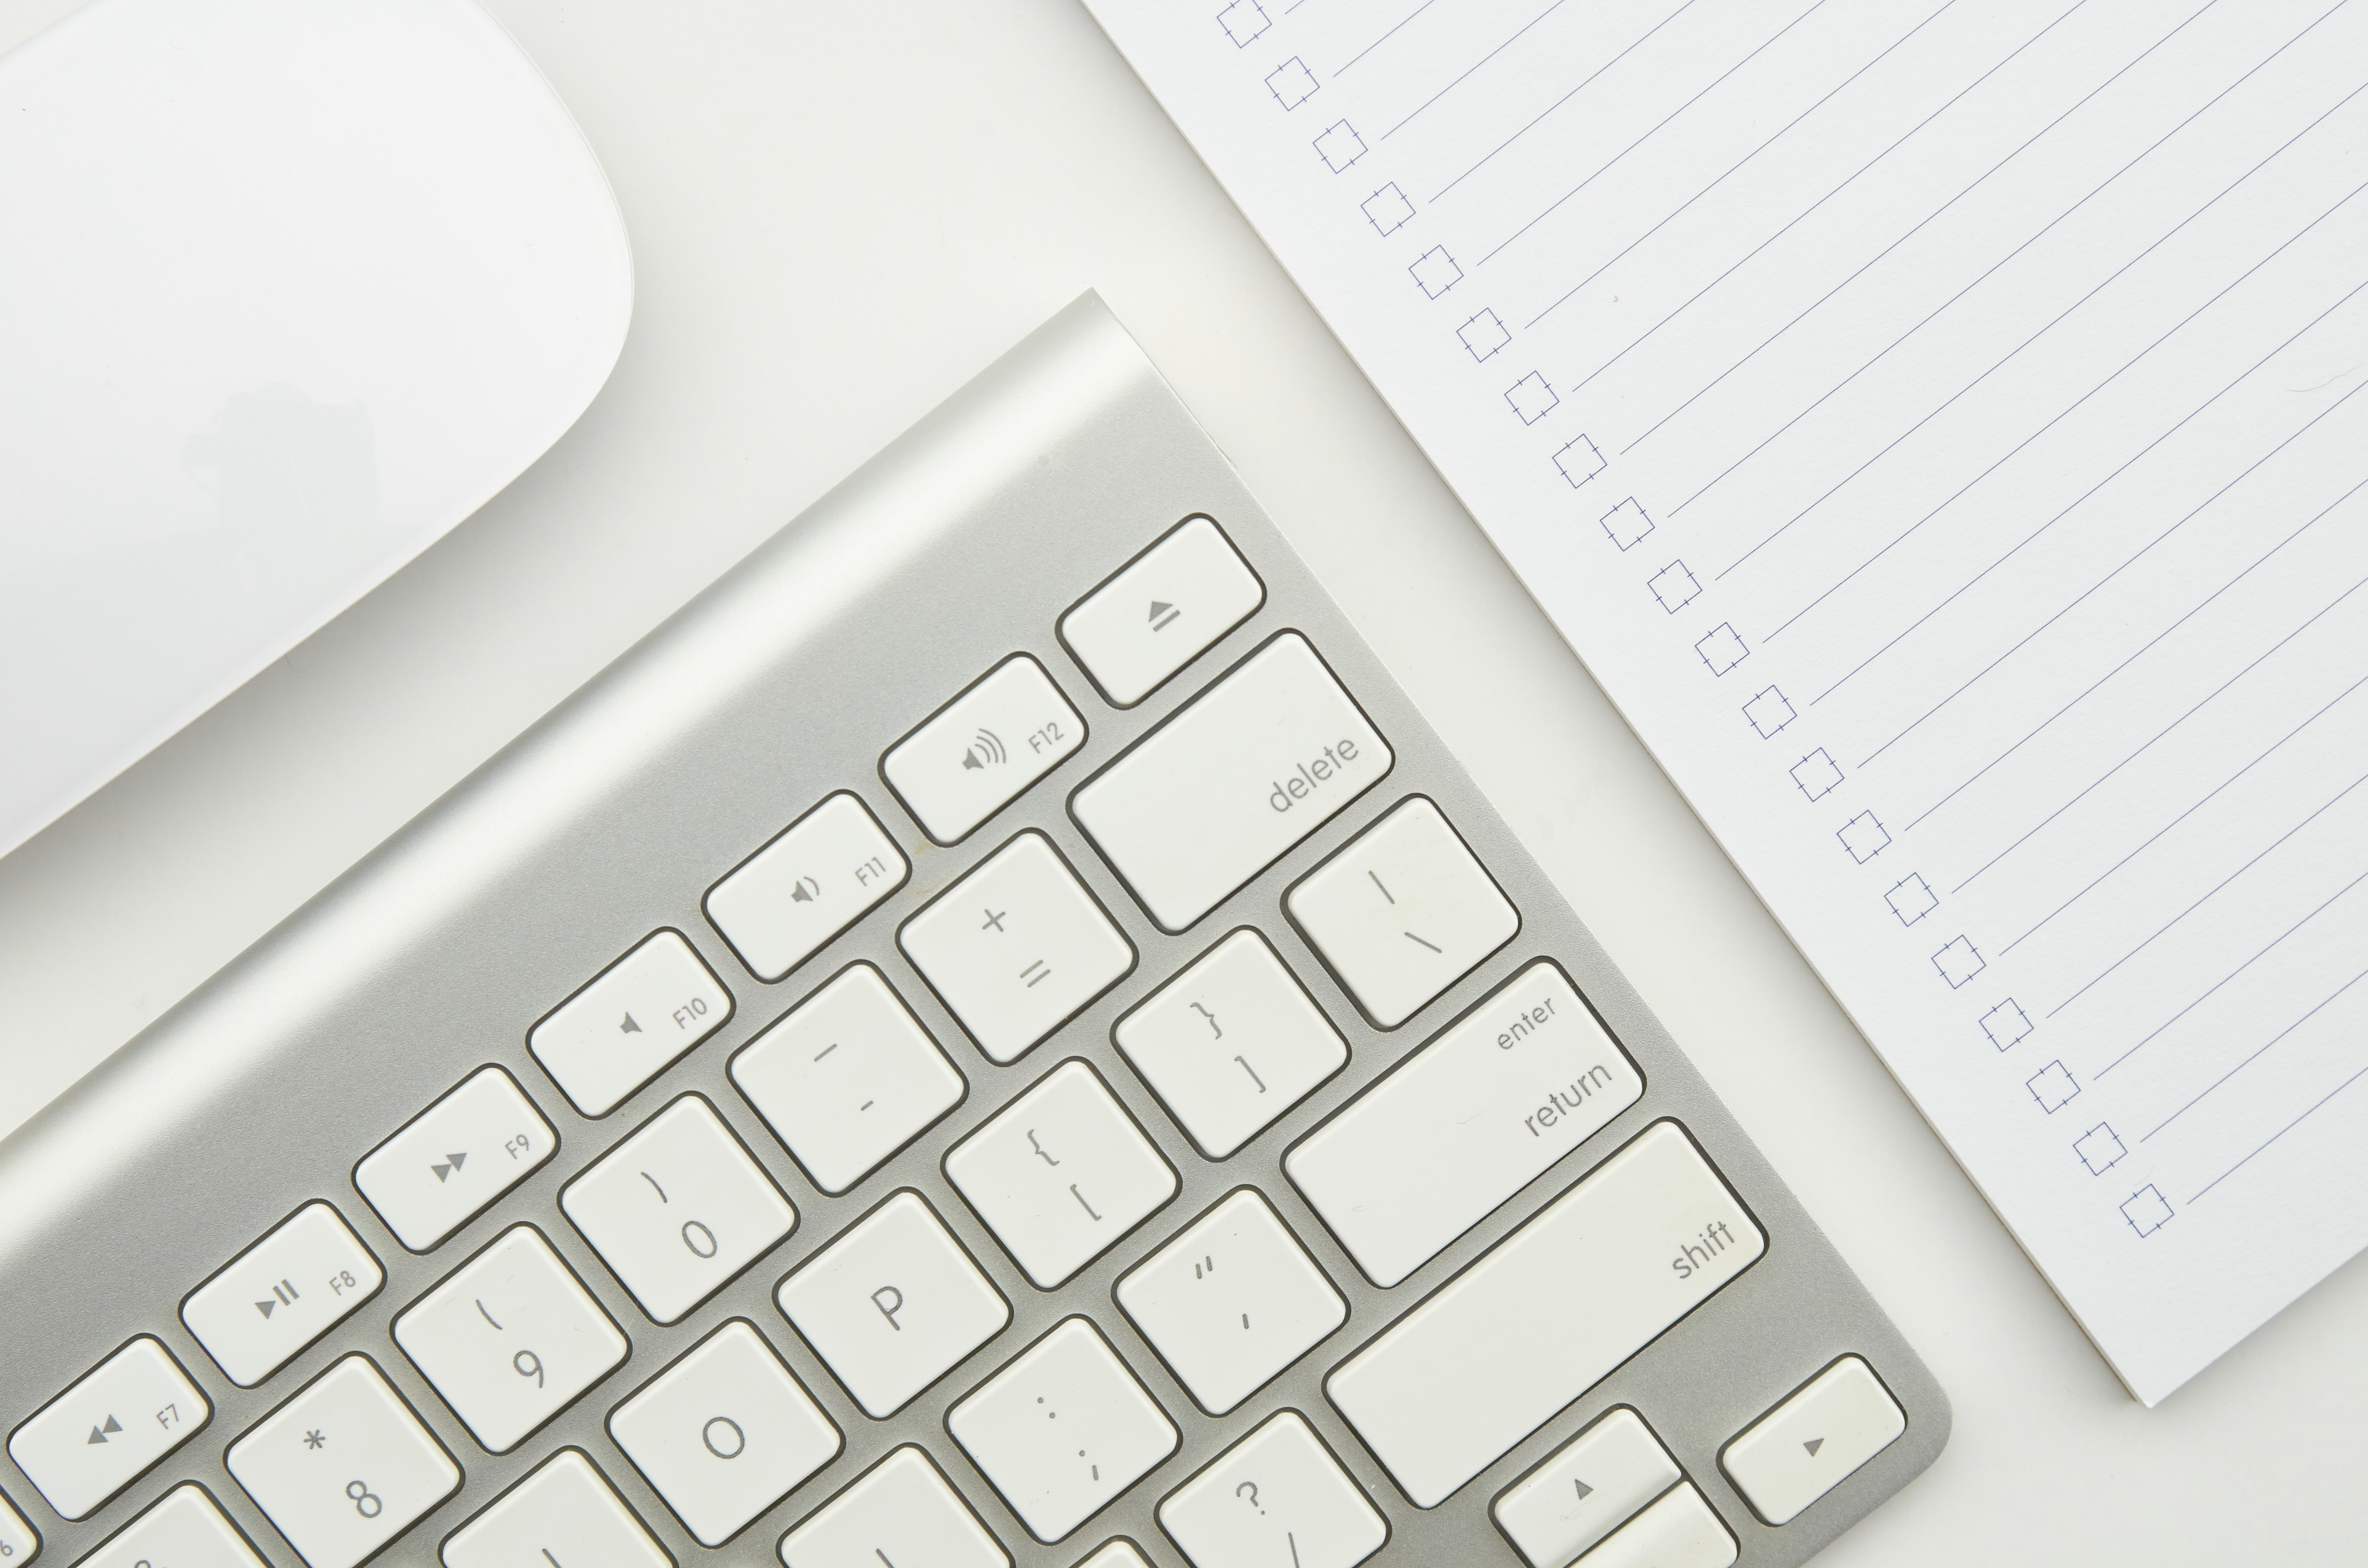
product, electronic device, text, office equipment, white, technology, line, computer accessory, font, input device, computer, Laptop accessory, peripheral, black, laptop part, gadget, grey, parallel, office supplies, personal computer, number, rectangle, black and white, computer hardware, laptop, square, silver, Office instrument, personal computer hardware, symbol, electronics, document, space bar, stationery, paper, computer keyboard, book